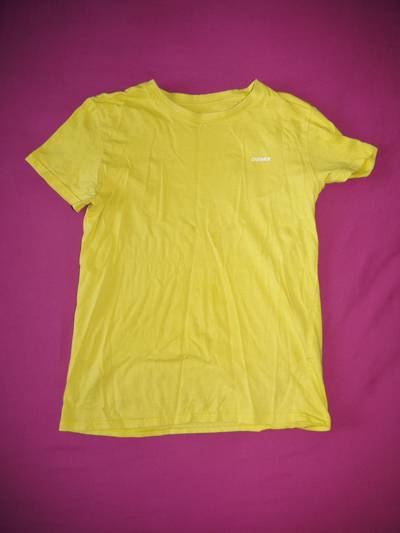
Waste category: clothes